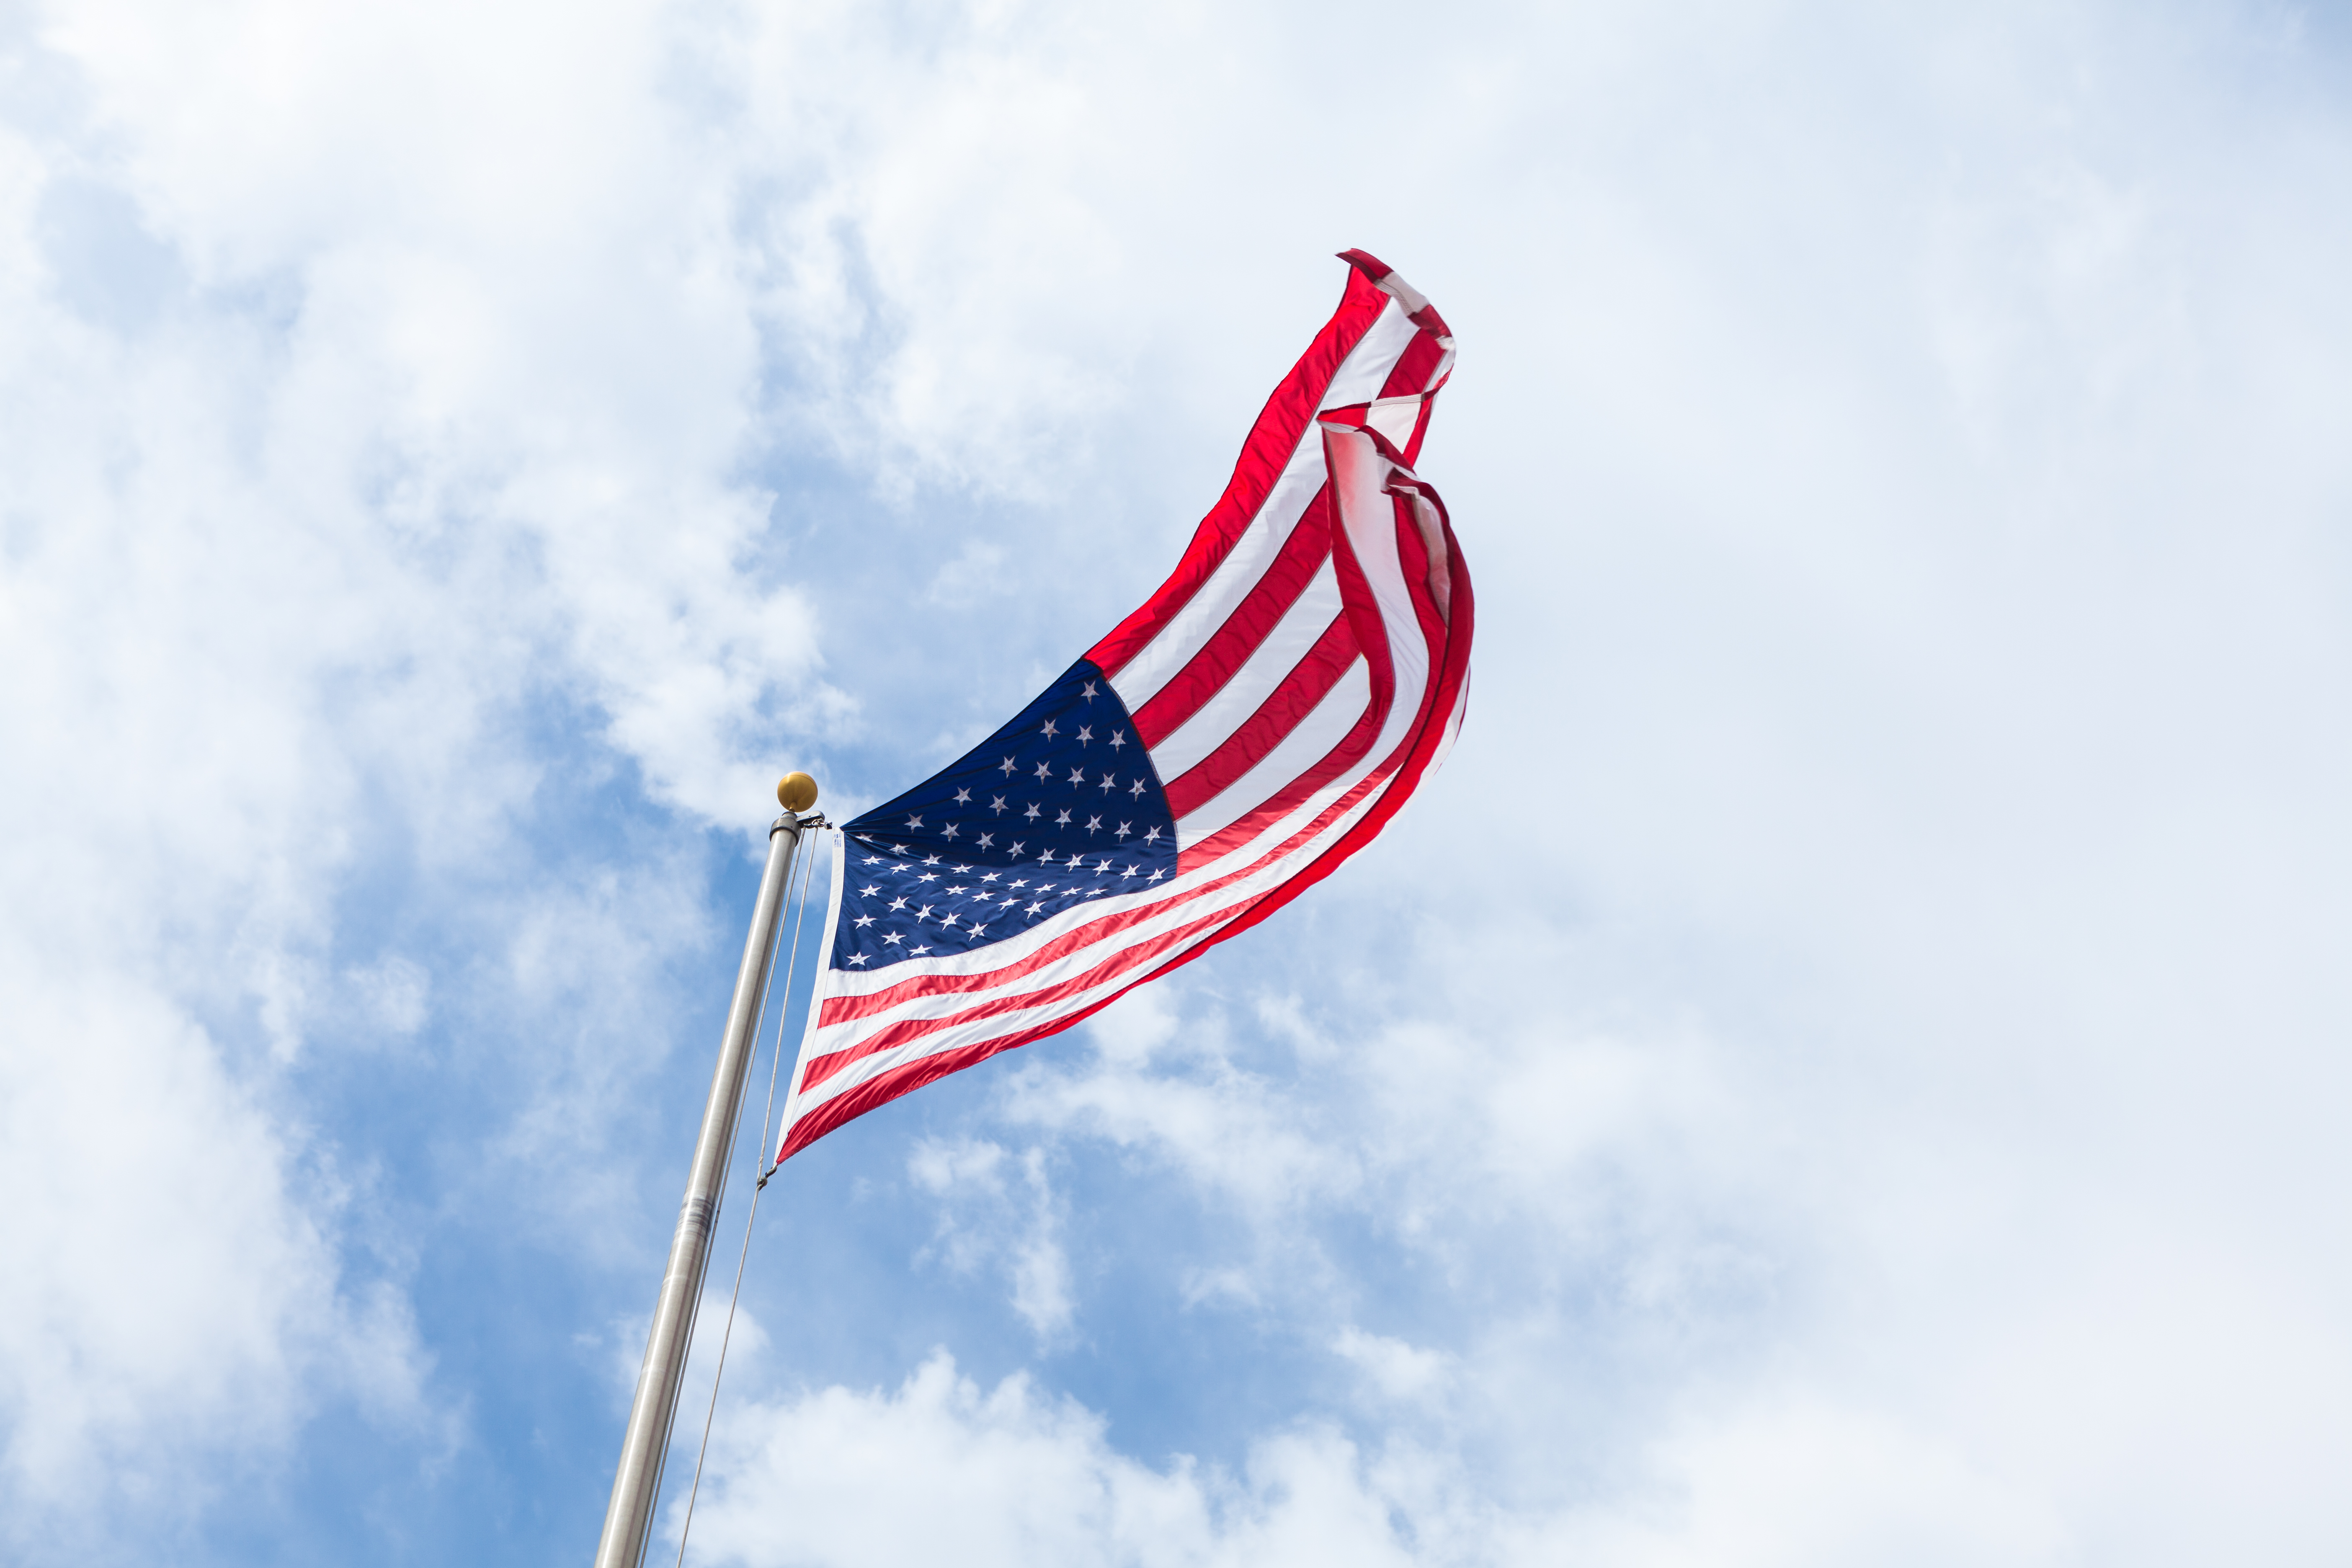
wind, red, flag, usa, america, united states of america, blue, independence day, fourth of july, red white blue, patriotism, star spangled banner, 4th of july, flag of the united states